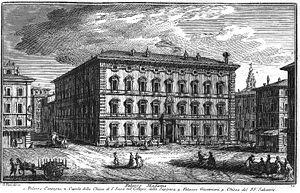
Le Sénat du Royaume d'Italie était l'une des deux Chambres du parlement du royaume d'Italie, nommée entièrement par le roi.
La période romaine de Caravage est la période durant laquelle le peintre lombard Michelangelo Merisi, dit « Caravage », s'installe à Rome et y rencontre le succès, jusqu'à ce qu'il commette un meurtre qui l'oblige à fuir la ville. La date précise de l'arrivée de Caravage à Rome n'est pas connue avec certitude, mais elle doit se situer entre l'année 1592 et la fin de l'année 1595 ; en revanche il est bien établi que son départ précipité intervient en 1606. En dépit de ses efforts de réhabilitation, il ne retournera jamais dans la ville sainte : il meurt en 1610, alors qu'il vient d'obtenir le pardon papal et qu'il a précisément entamé son voyage de retour vers Rome.